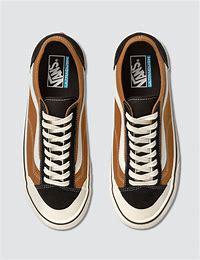
Brand: Vans
Model: Style 36 Decon Sf Skate